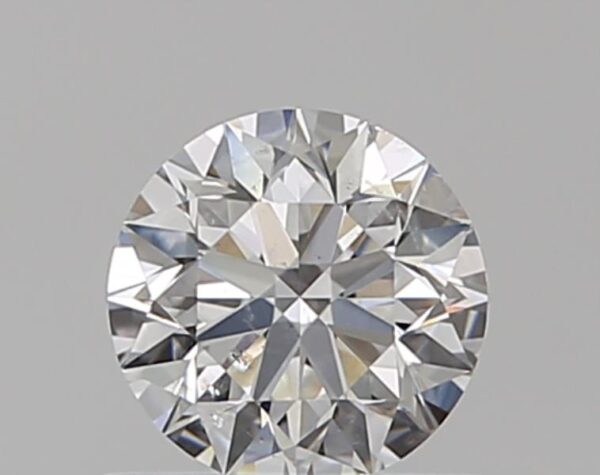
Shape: round
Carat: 0.52
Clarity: SI2
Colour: G
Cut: EX
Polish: EX
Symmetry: EX
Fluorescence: N
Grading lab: GIA
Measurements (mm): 5.07 x 5.1 x 3.2